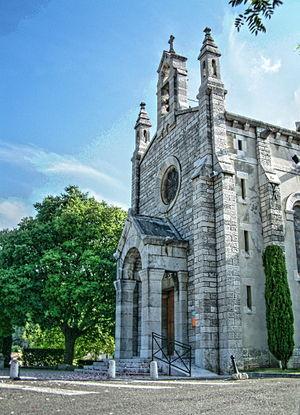
Église Sainte Roseline à Roquefort la Bédoule (Bouches du Rhône - France)
Roquefort-la-Bédoule est une commune française située dans le département des Bouches-du-Rhône, en région Provence-Alpes-Côte d'Azur.